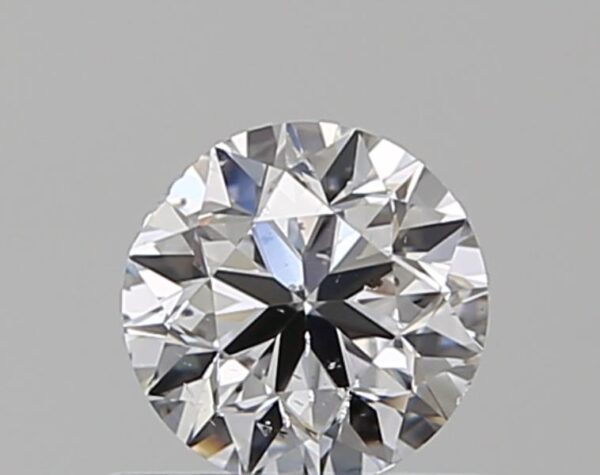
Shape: round
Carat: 0.5
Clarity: SI1
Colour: D
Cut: GD
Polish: VG
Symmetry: GD
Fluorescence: N
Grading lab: GIA
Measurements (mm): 4.86 x 4.91 x 3.23